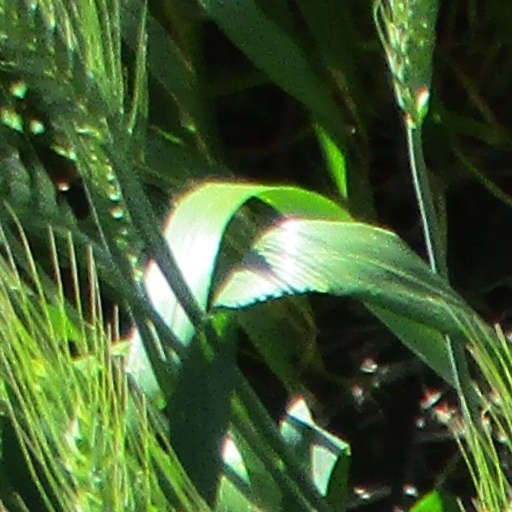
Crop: wheat